Eurypterus

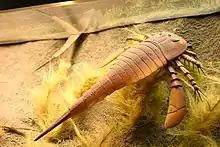
Model in the Smithsonian National Museum of Natural History Hall of Fossils.

Members of "Eurypterus" existed for a relatively short time, yet they are the most abundant eurypterids found today. They flourished between the Late Llandovery epoch (around 432 million years ago) to sometime during the Přídolí epoch (418.1 million years ago) of the Silurian period. A span of only around 10 to 14 million years.